Evansville, Indiana

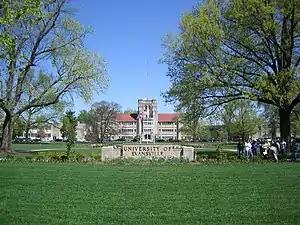
Front oval, University of Evansville

The West Side Nut Club Fall Festival is a street fair held in the area west of downtown Evansville. It is held on the first full week of October and draws between 100,000 and 150,000 people each day. The main attraction of the festival is the food, with includes pronto pups, elephant ears, corn dogs, chocolate-covered crickets, fried-brain sandwich, and alligator stew. Paul Harvey remarked only Mardi Gras in New Orleans, Louisiana is larger than the Fall Festival.